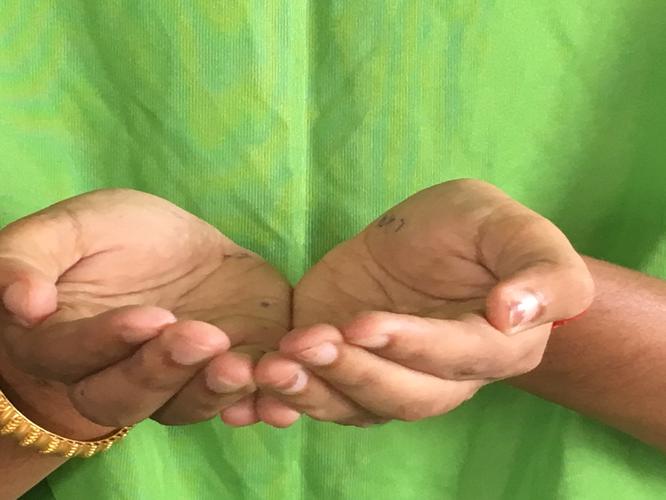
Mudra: Pushpaputa
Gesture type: double_hand